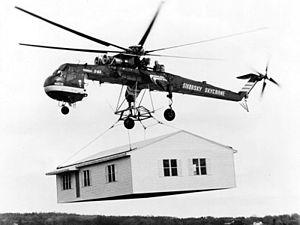
Une grue volante est un type d'hélicoptère permettant de déplacer et manutentionner divers types d'objets de volume et poids importants. Les charges manipulées peuvent être, par exemple :
Un hélicoptère est un aéronef dont la sustentation et la propulsion sont assurées par une voilure tournante, couramment appelée rotor, et entraînée par un ou plusieurs moteurs.